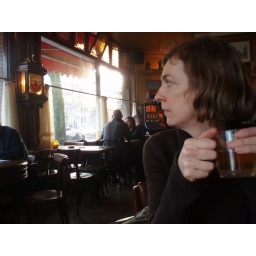
Sue having a cup of tea in the bar (everyone else drank beer)